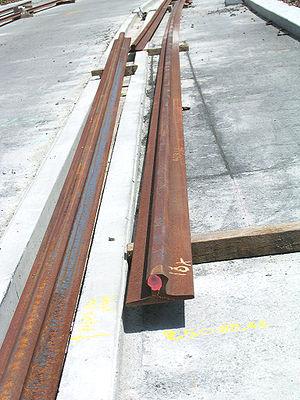
produit laminé long